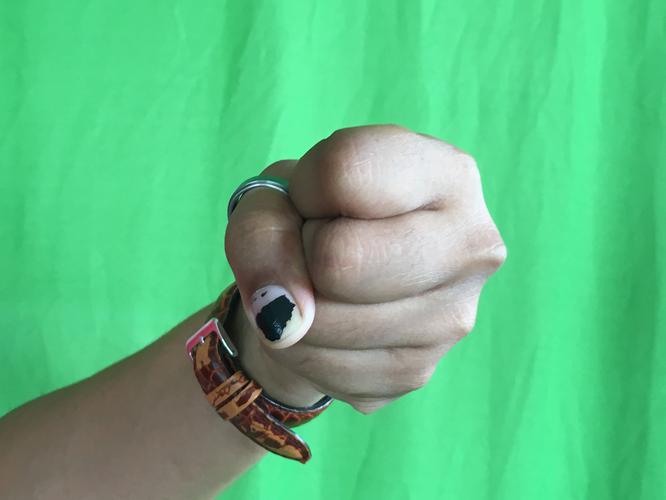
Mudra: Mushti
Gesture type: single_hand